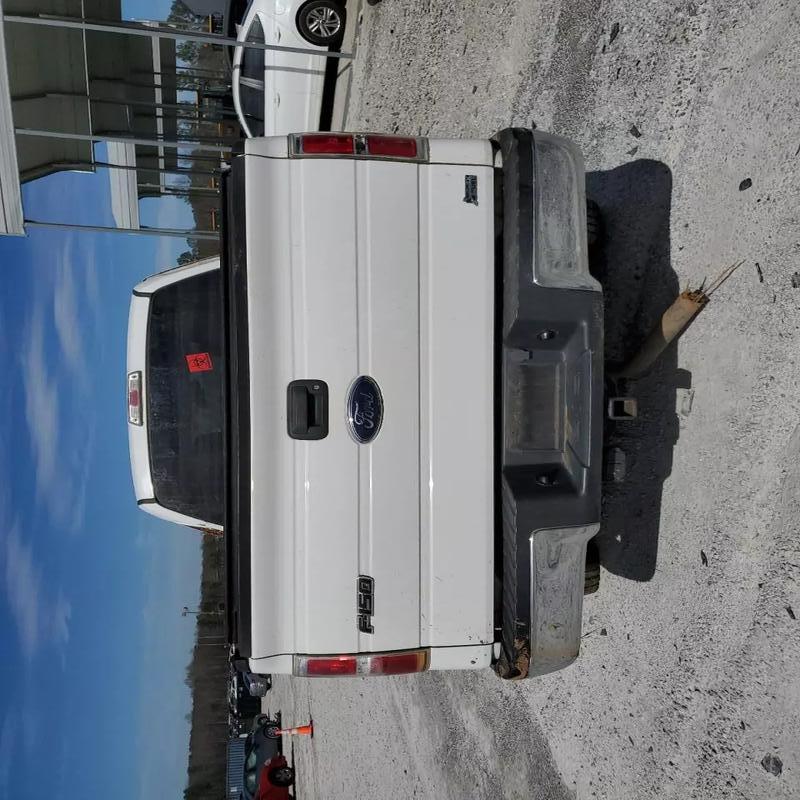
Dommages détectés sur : pare-choc arrière, plaque d'immatriculation arrière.
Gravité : majeur